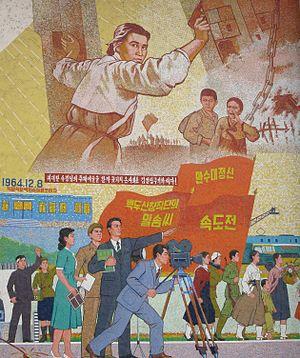
La propagande en Corée du Nord est historiquement basée autour du culte de la personnalité de la dynastie Kim et est centrée autour du concept idéologique du Juche et de la promotion du Parti du travail de Corée. Elle est omniprésente dans le pays où de nombreux portraits des dirigeants sont affichés partout. Elle est principalement contrôlée par le « département de propagande et d'incitation du Parti du travail de Corée ».